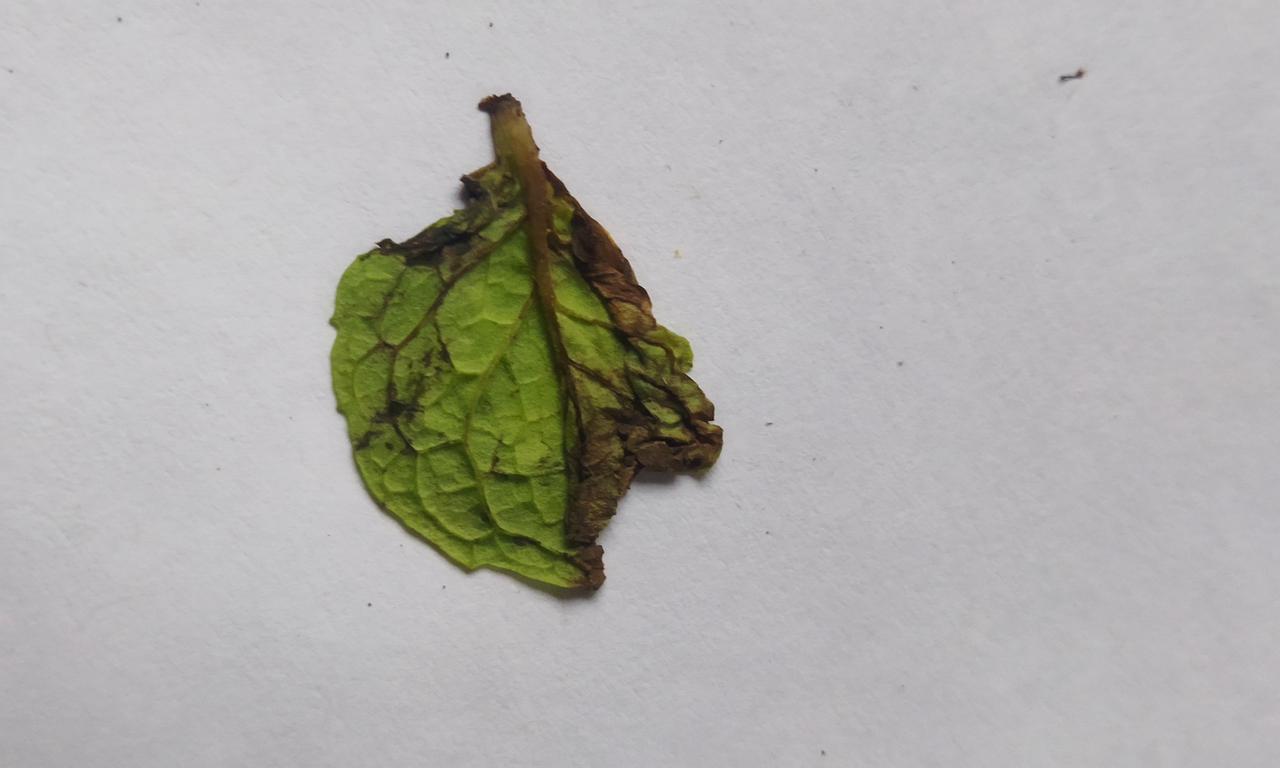
Label: Spoiled